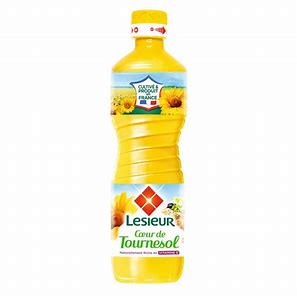
Waste category: plastic